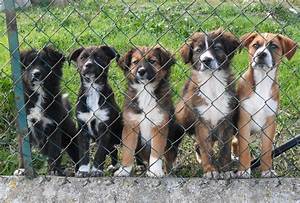
Label: dog